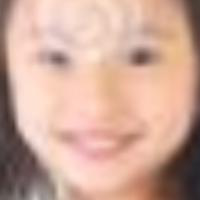
Age group: age 01-10